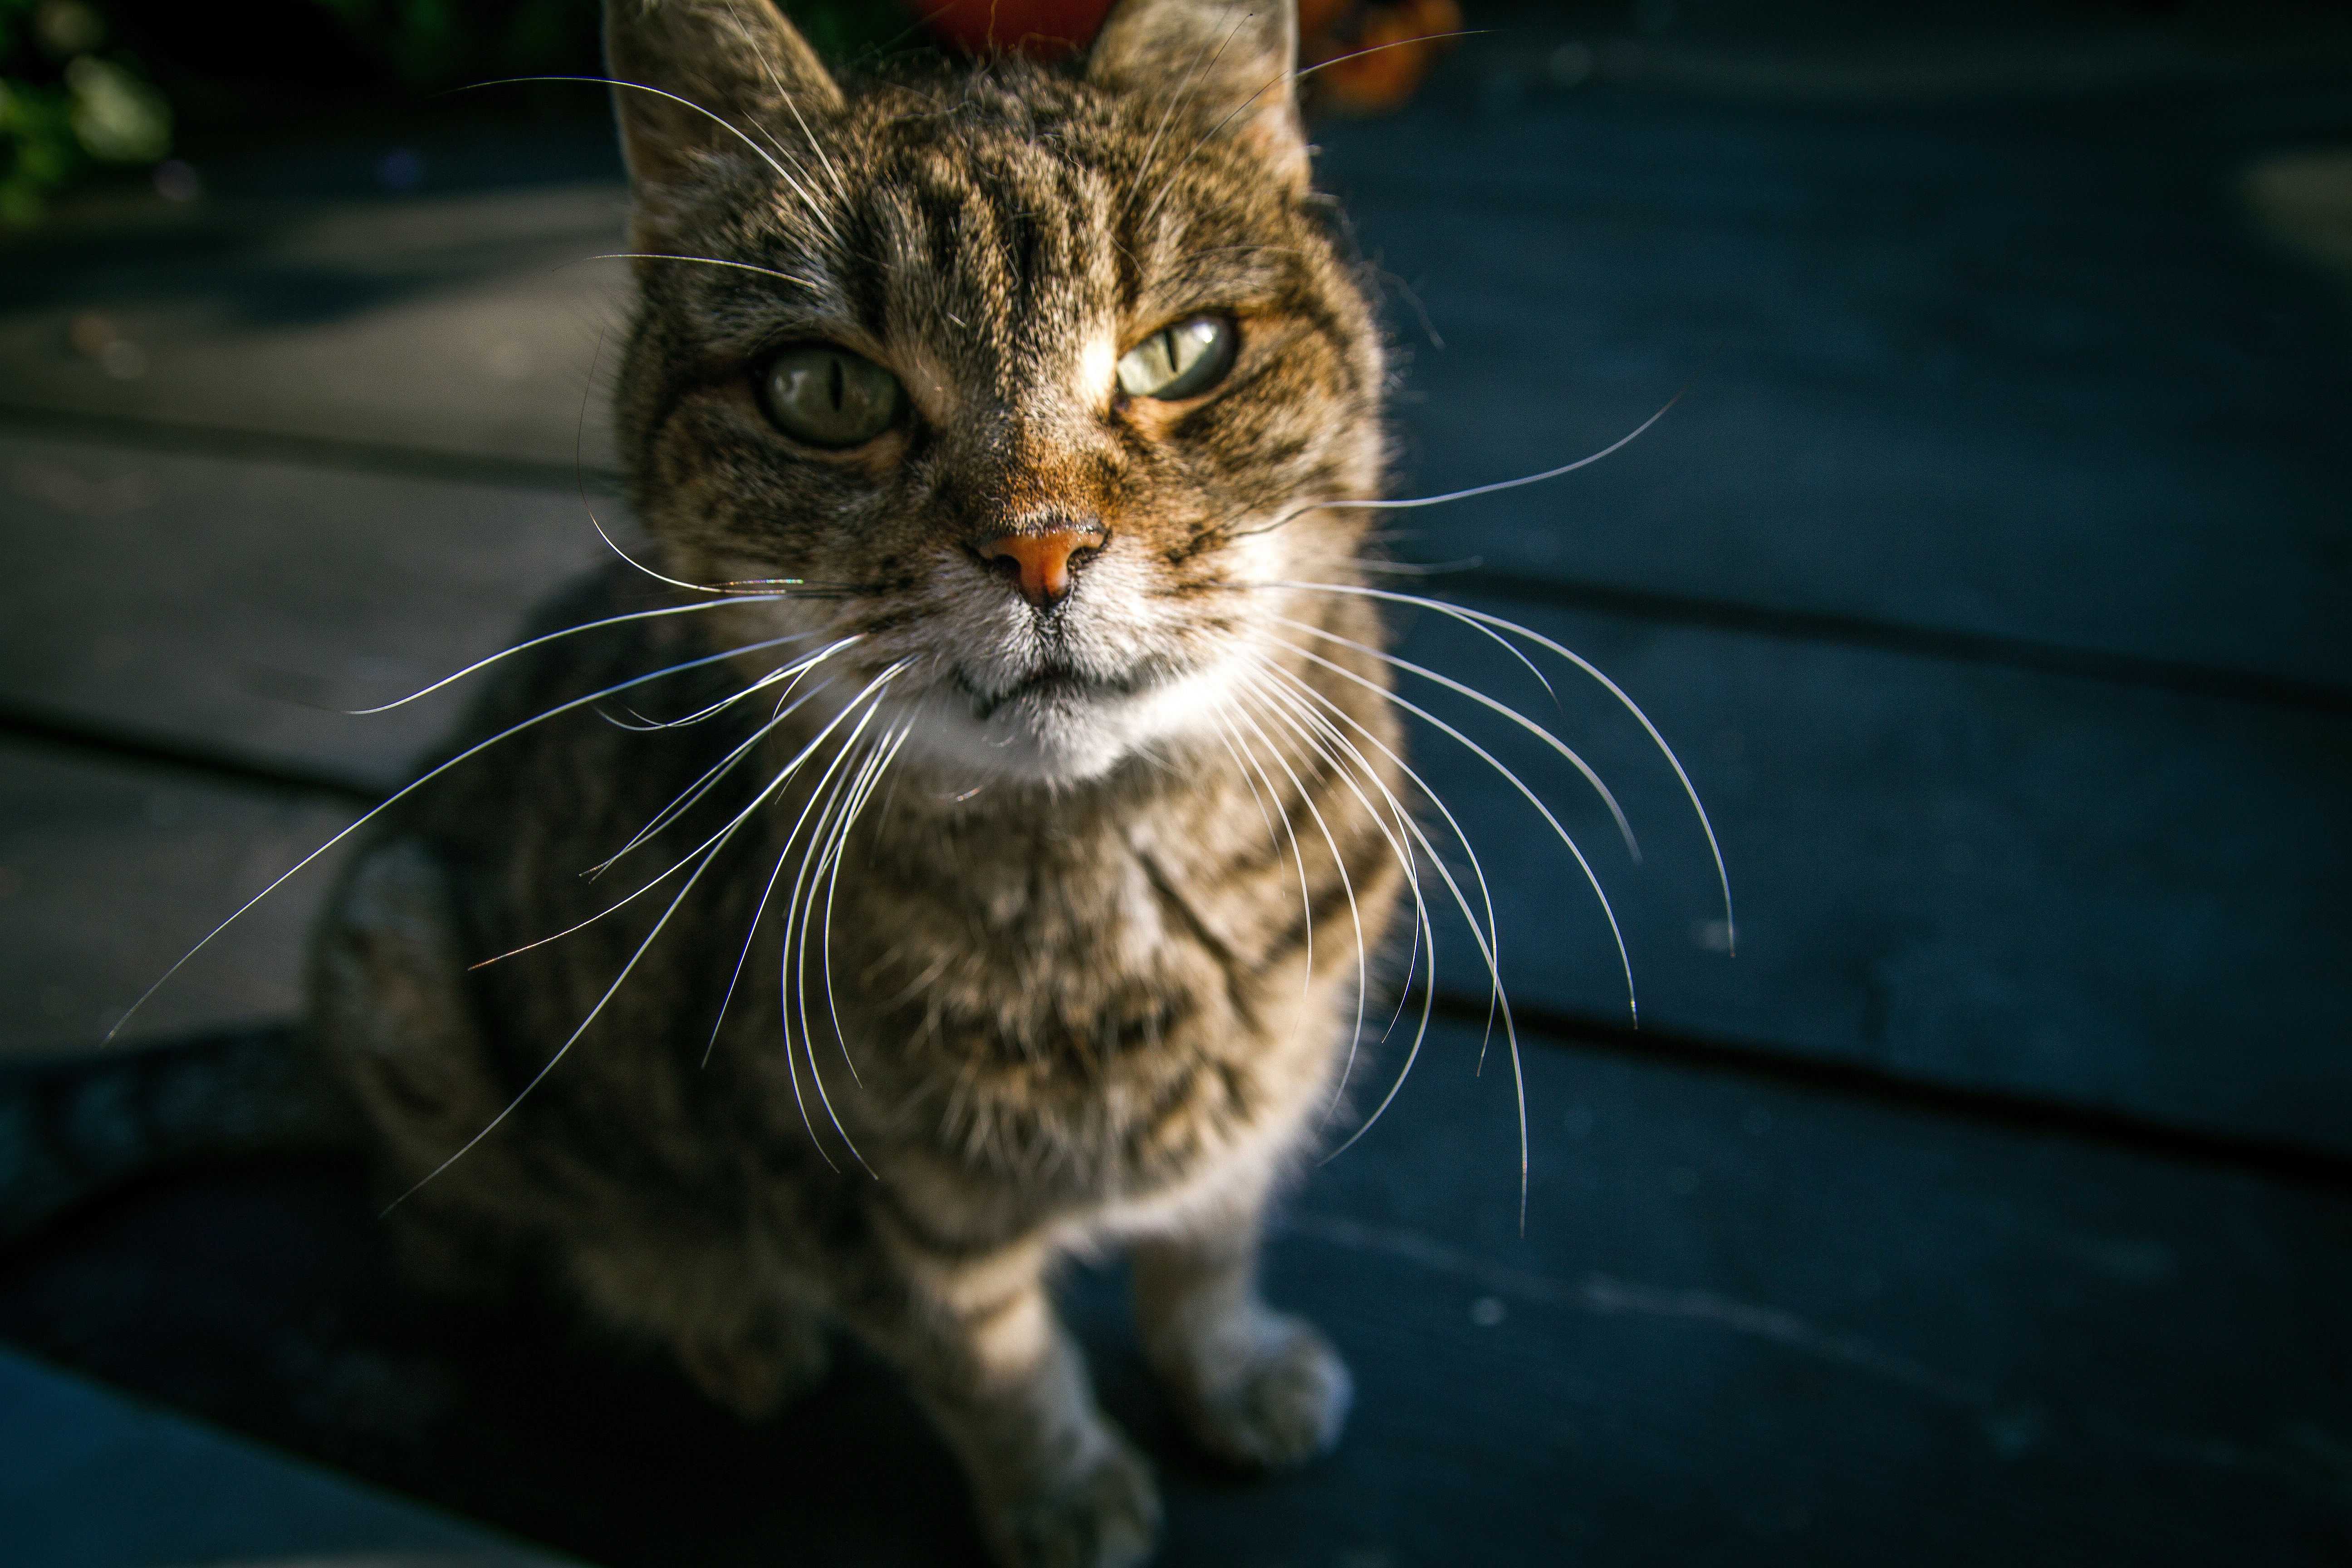
cat, tabby, mammal, fauna, pets, cats, whiskers, animals, vertebrate, domestic, kittens, tabby cat, bengal, european shorthair, wild cat, small to medium sized cats, cat like mammal, carnivoran, domestic short haired cat, pixie bob, american shorthair, rusty spotted cat, toyger